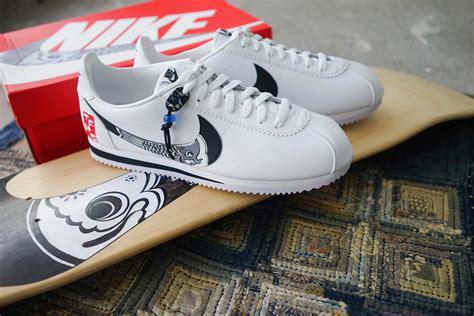
Brand: Nike
Model: Cortez